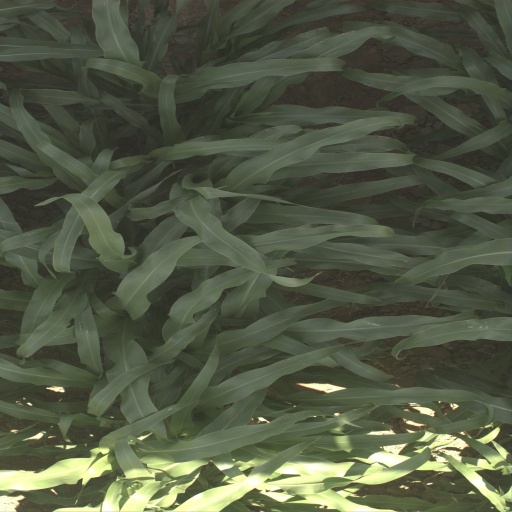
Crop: sorghum